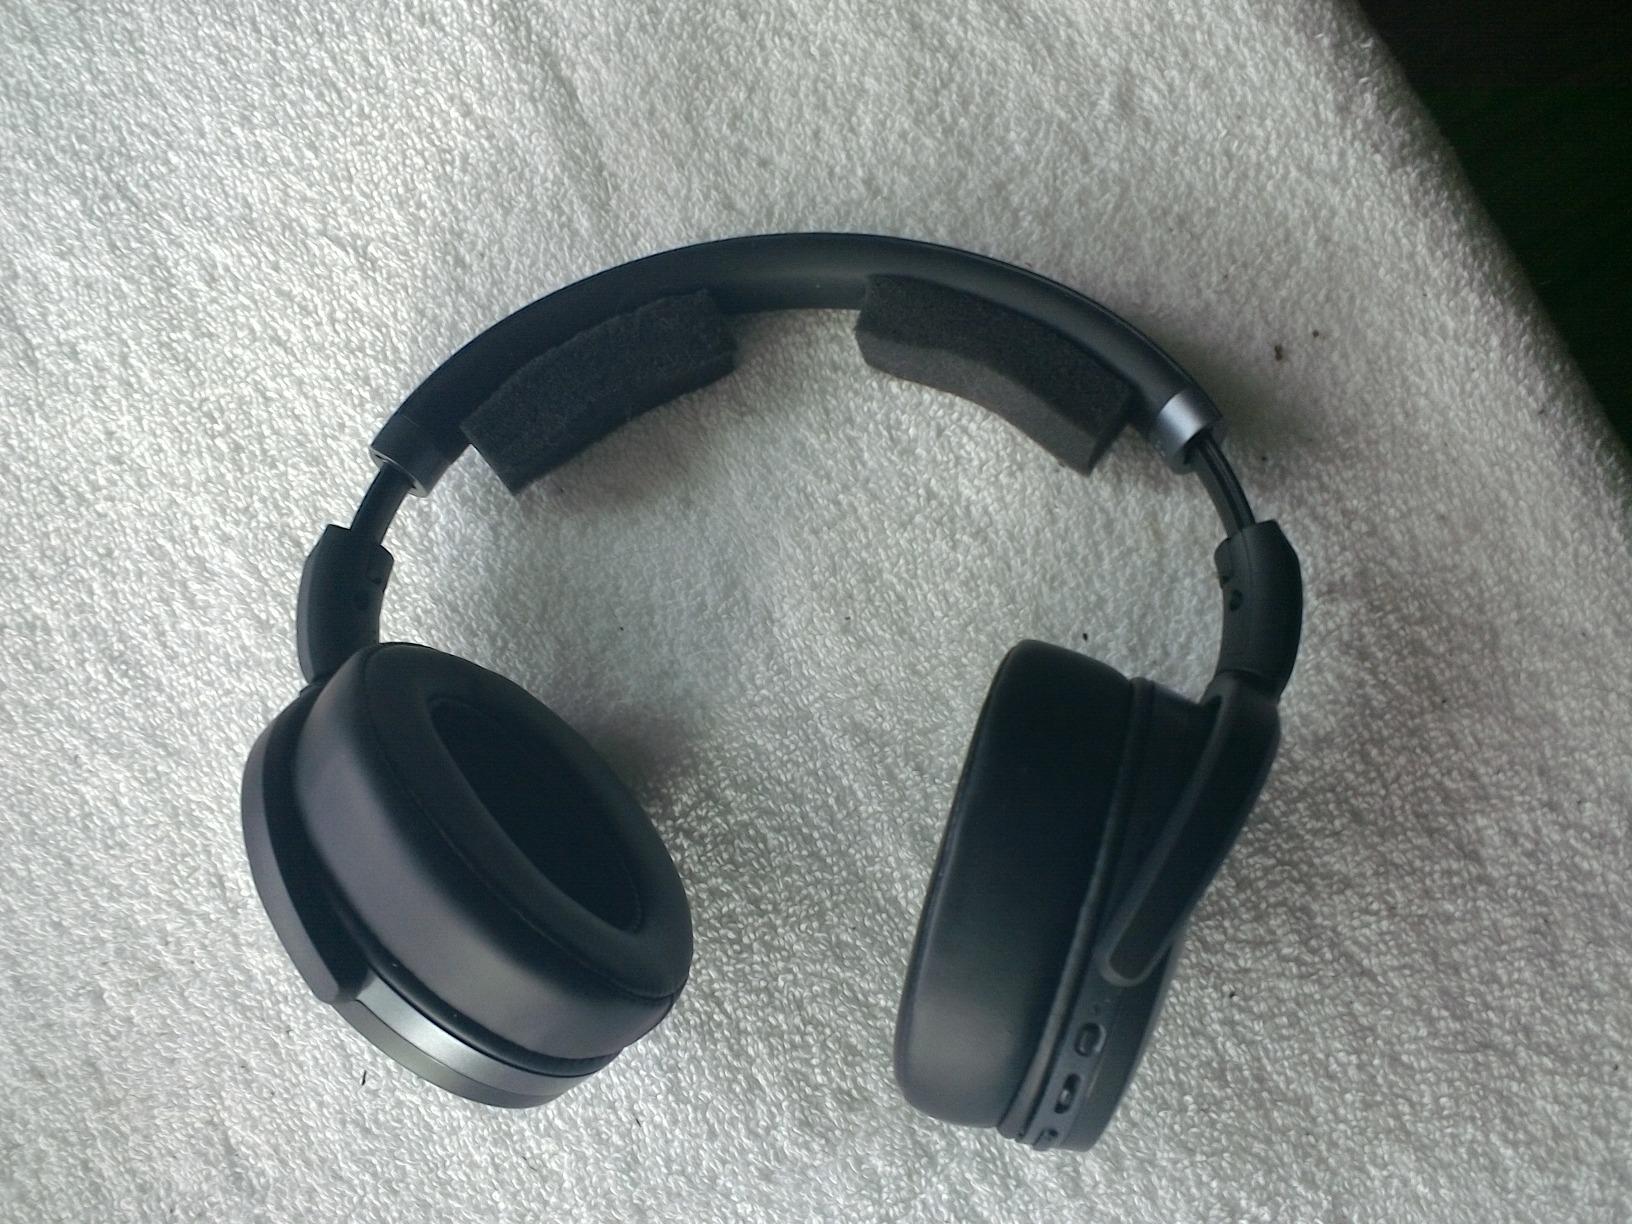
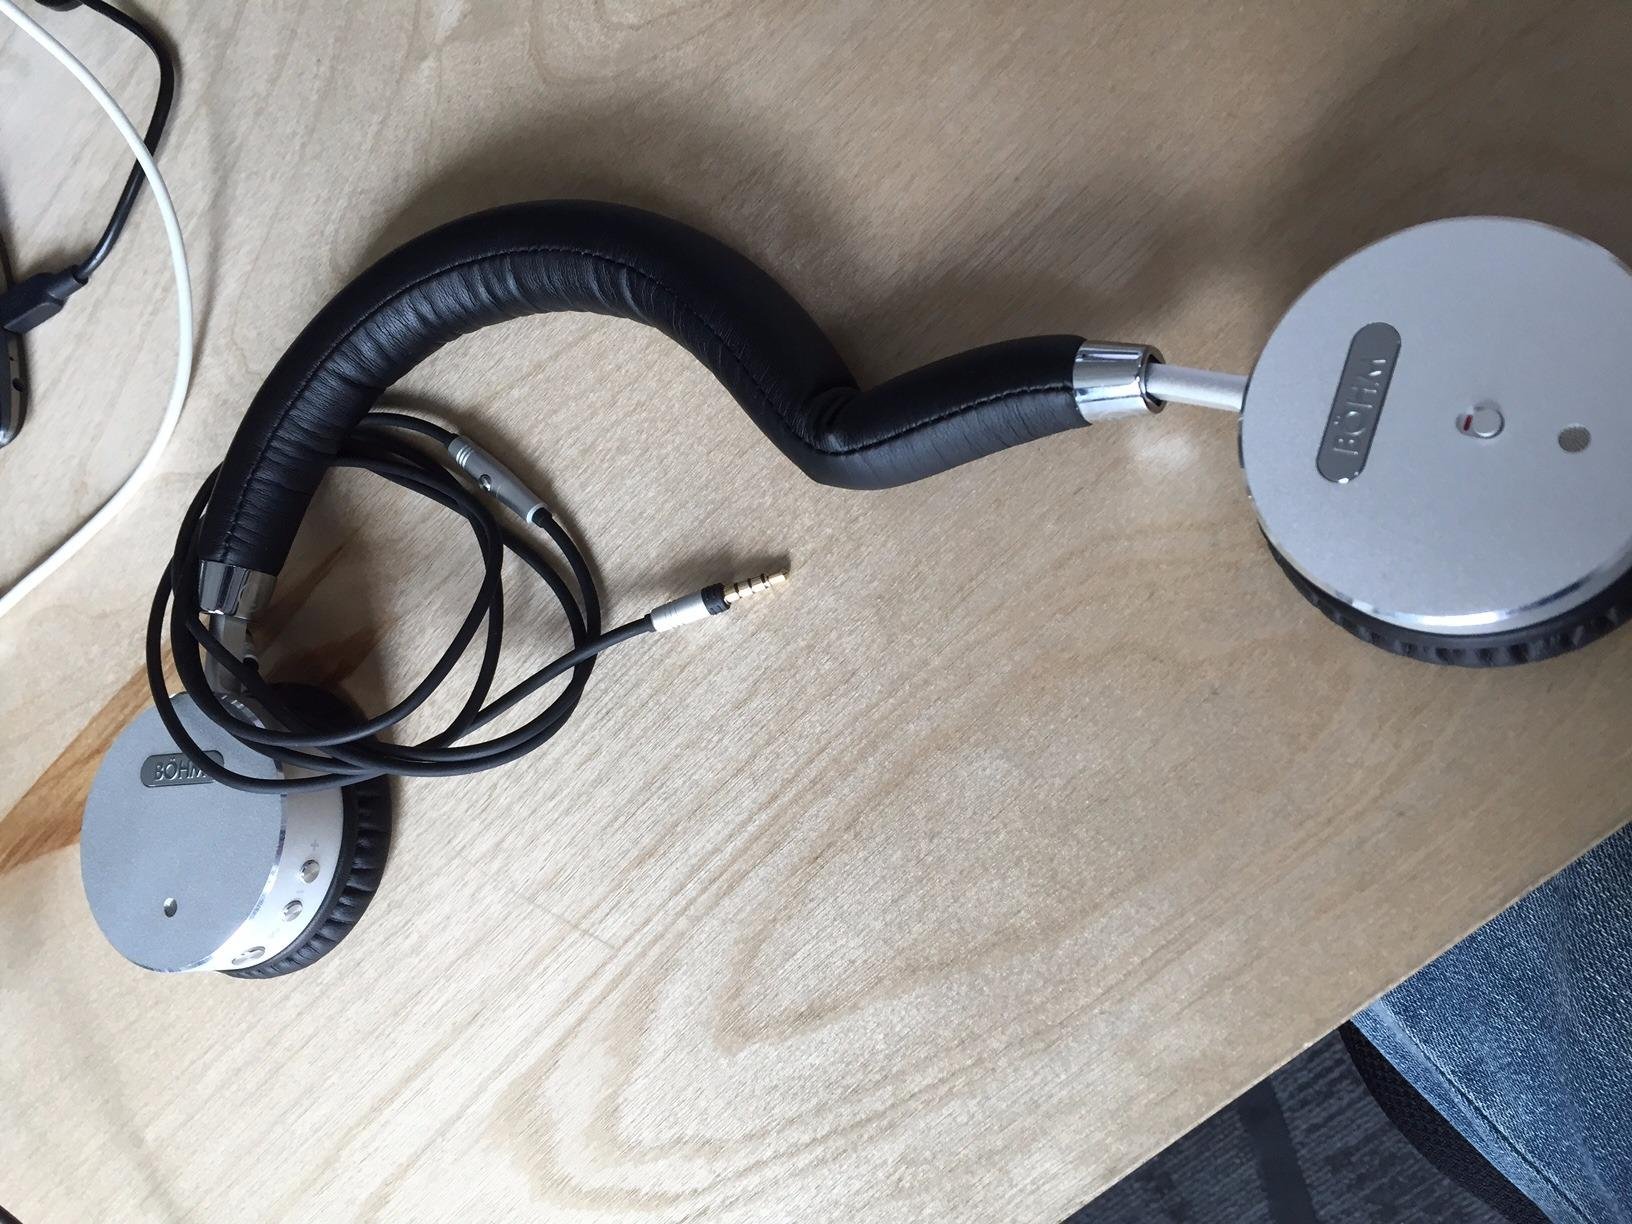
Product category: headphones
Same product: no